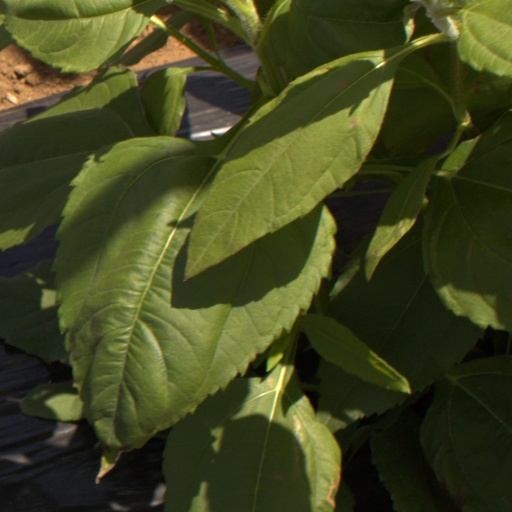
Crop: Jerusalem artichoke